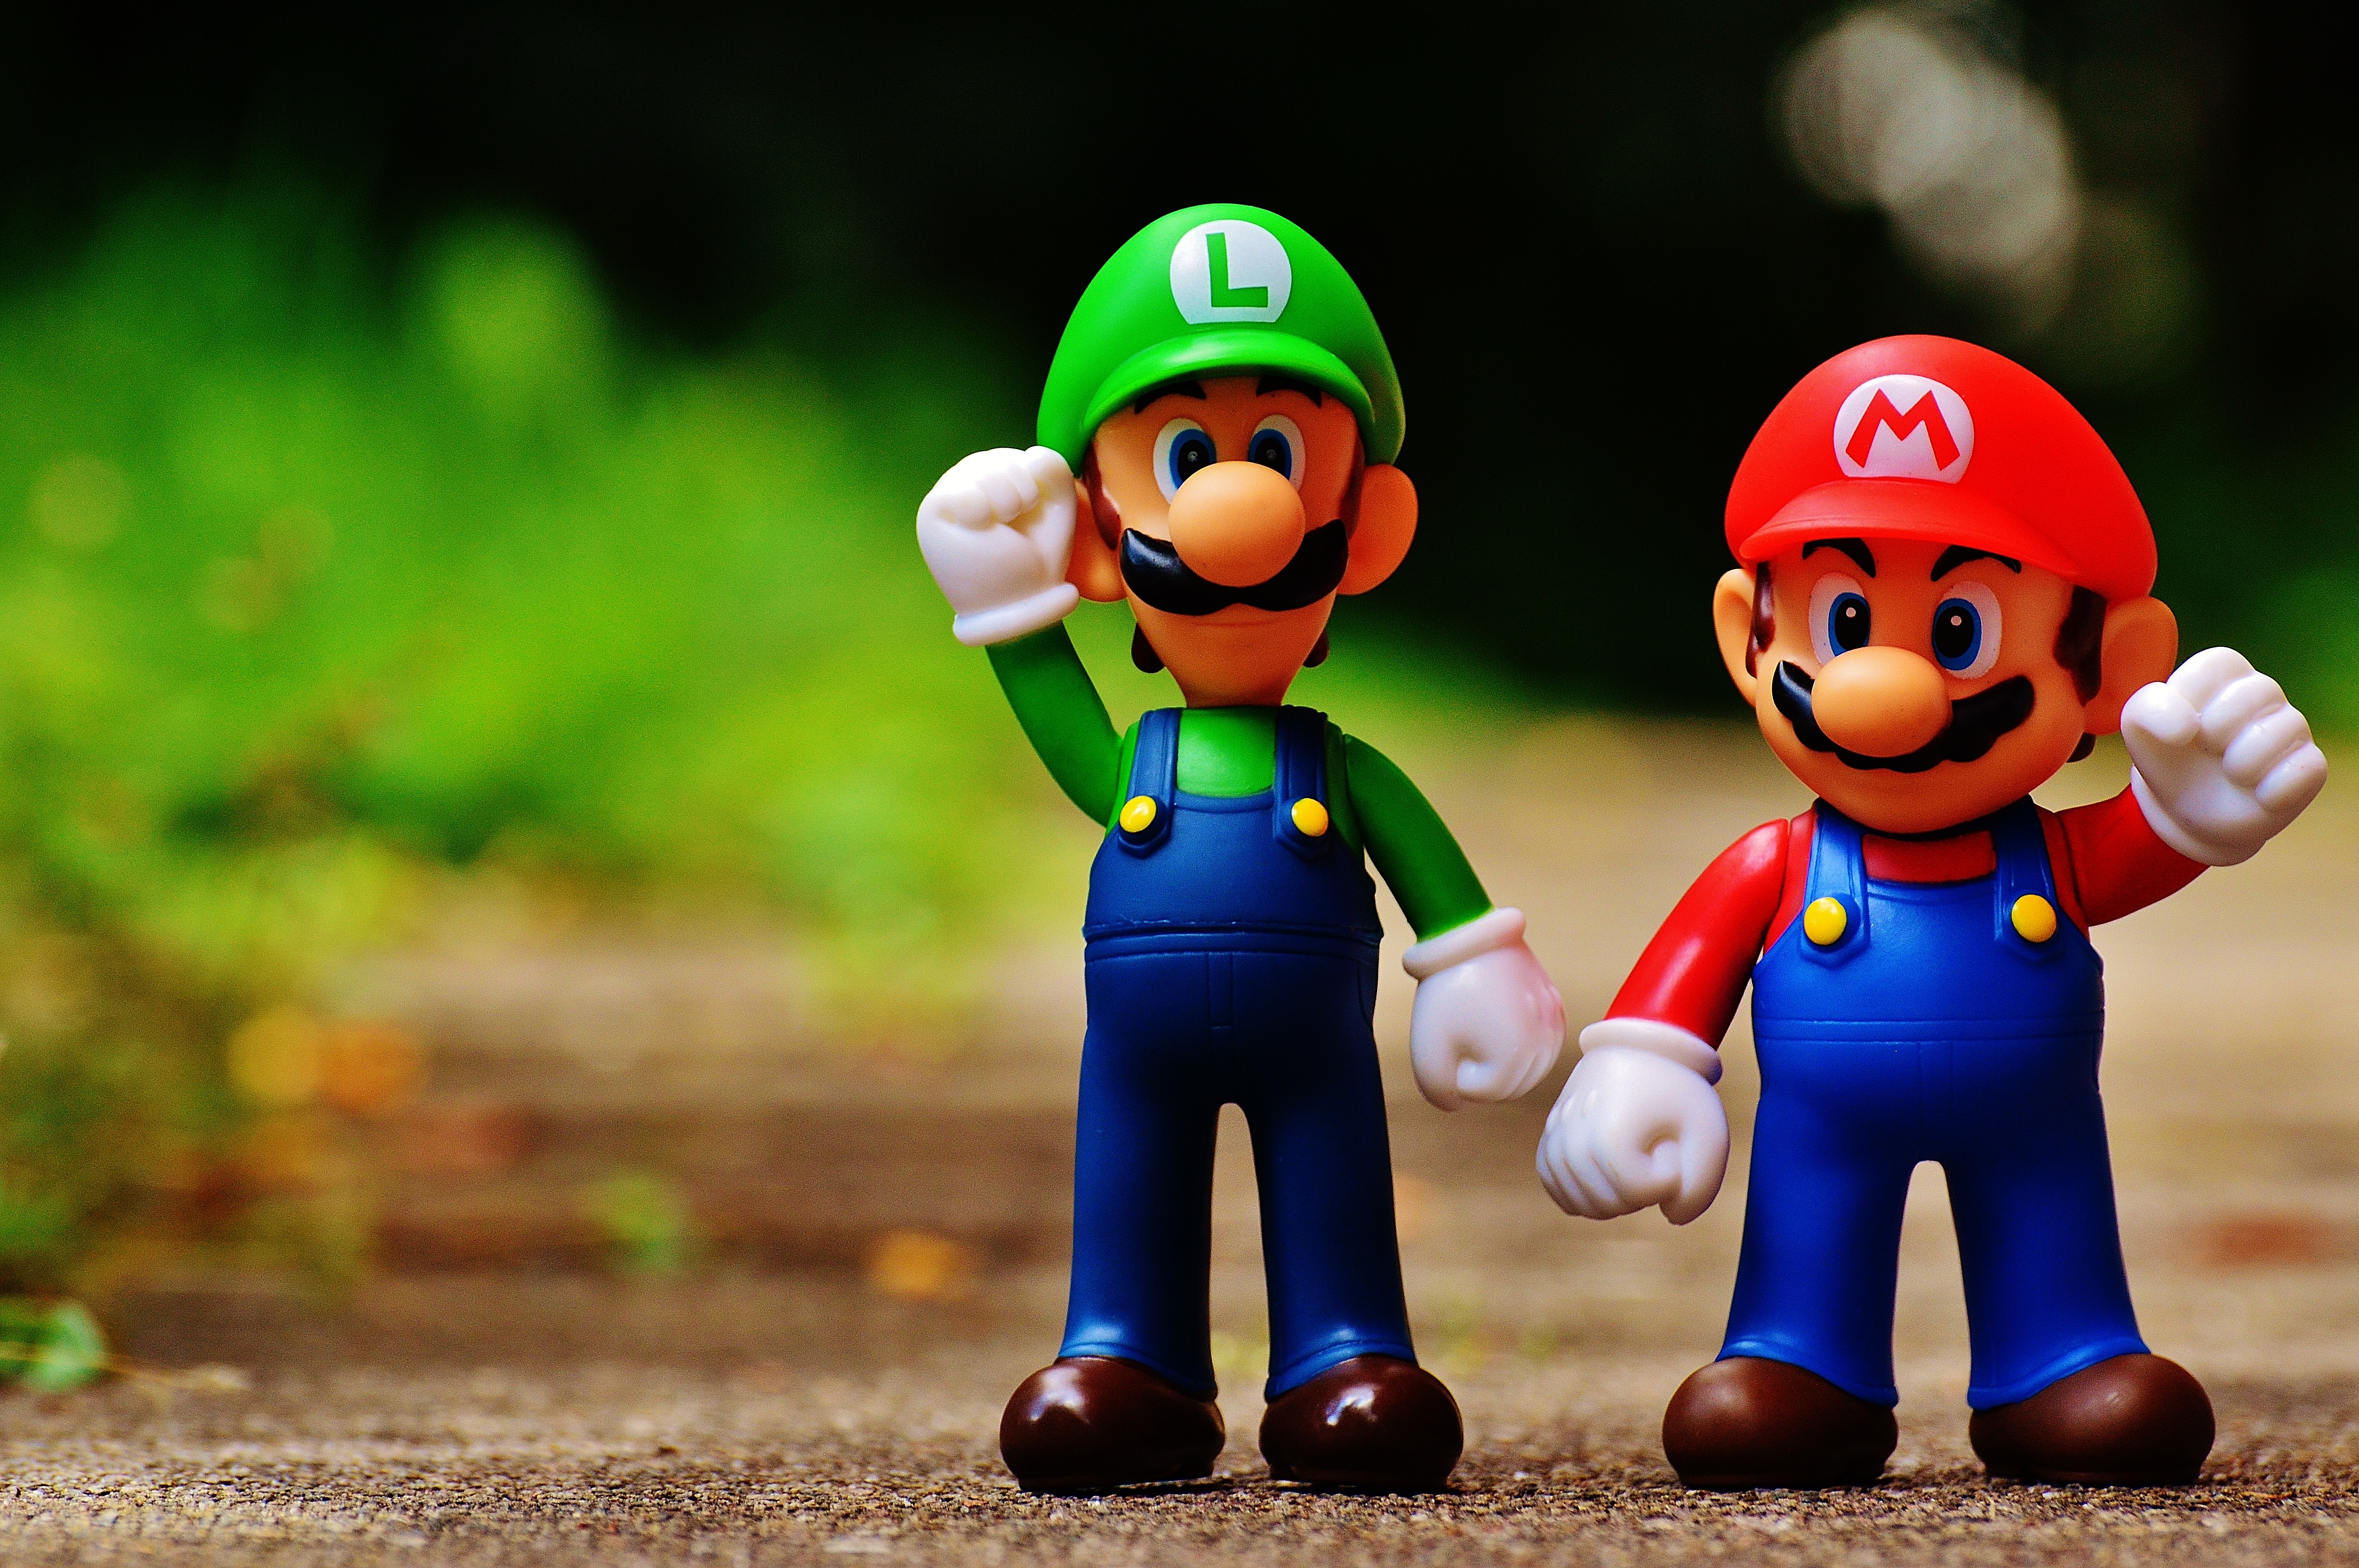
video game, play, retro, cute, child, colorful, toy, children, video, happy, toys, funny, super, classic, figures, character, nintendo, cartoon, mario, stuffed toy, game console, computer game, super mario bros, luigi, marios brother luigi, mushroom kingdom, nintendo entertainment system, nes, arcade game, super mario